Zhongliangshan station

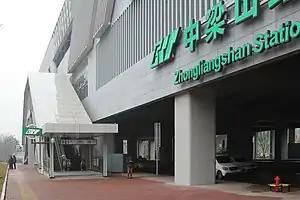

Zhongliangshan Station is a station on Line 5 of Chongqing Rail Transit in Chongqing municipality, China. It is located in Jiulongpo District and opened in 2021.